IBM System/7

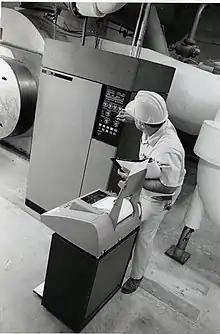
IBM System/7 in use

The processor designation for the system was IBM 5010. There were 8 registers which were mostly general purpose (capable of being used equally in instructions) although R0 had some extra capabilities for indexed memory access or system I/O. Later models may have been faster, but the versions existing in 1973 had register to register operation times of 400 ns, memory read operations at 800 ns, memory write operations at 1.2 μs, and direct IO operations were generally 2.2 μs. The instruction set would be familiar to a modern RISC programmer, with the emphasis on register operations and few memory operations or fancy addressing modes. For example, the multiply and divide instructions were done in software and needed to be specifically built into the operating system to be used.